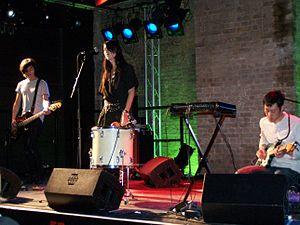
HTRK, anciennement Hate Rock Trio, est un groupe de rock indépendant australien, originaire de Melbourne, Victoria. Il est formé en 2003.